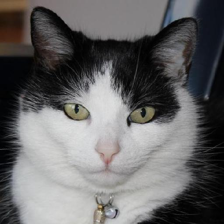
Label: animals